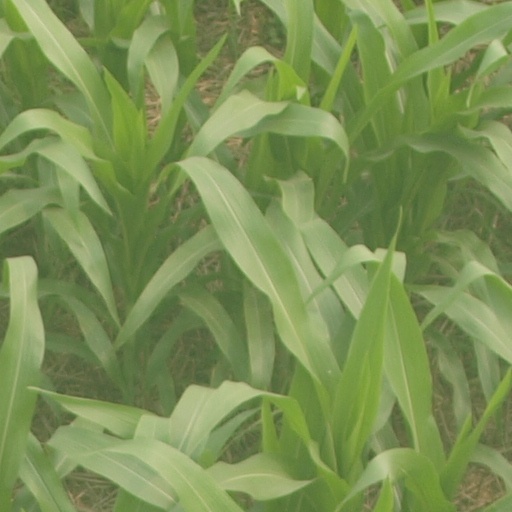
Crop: maize; corn